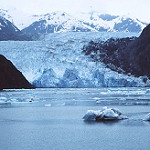
Label: glacier